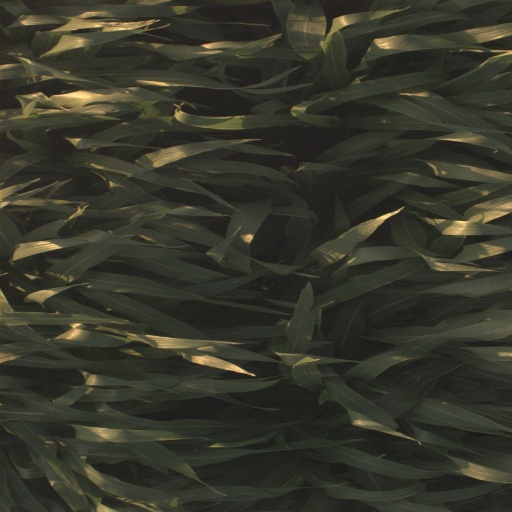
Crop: sorghum